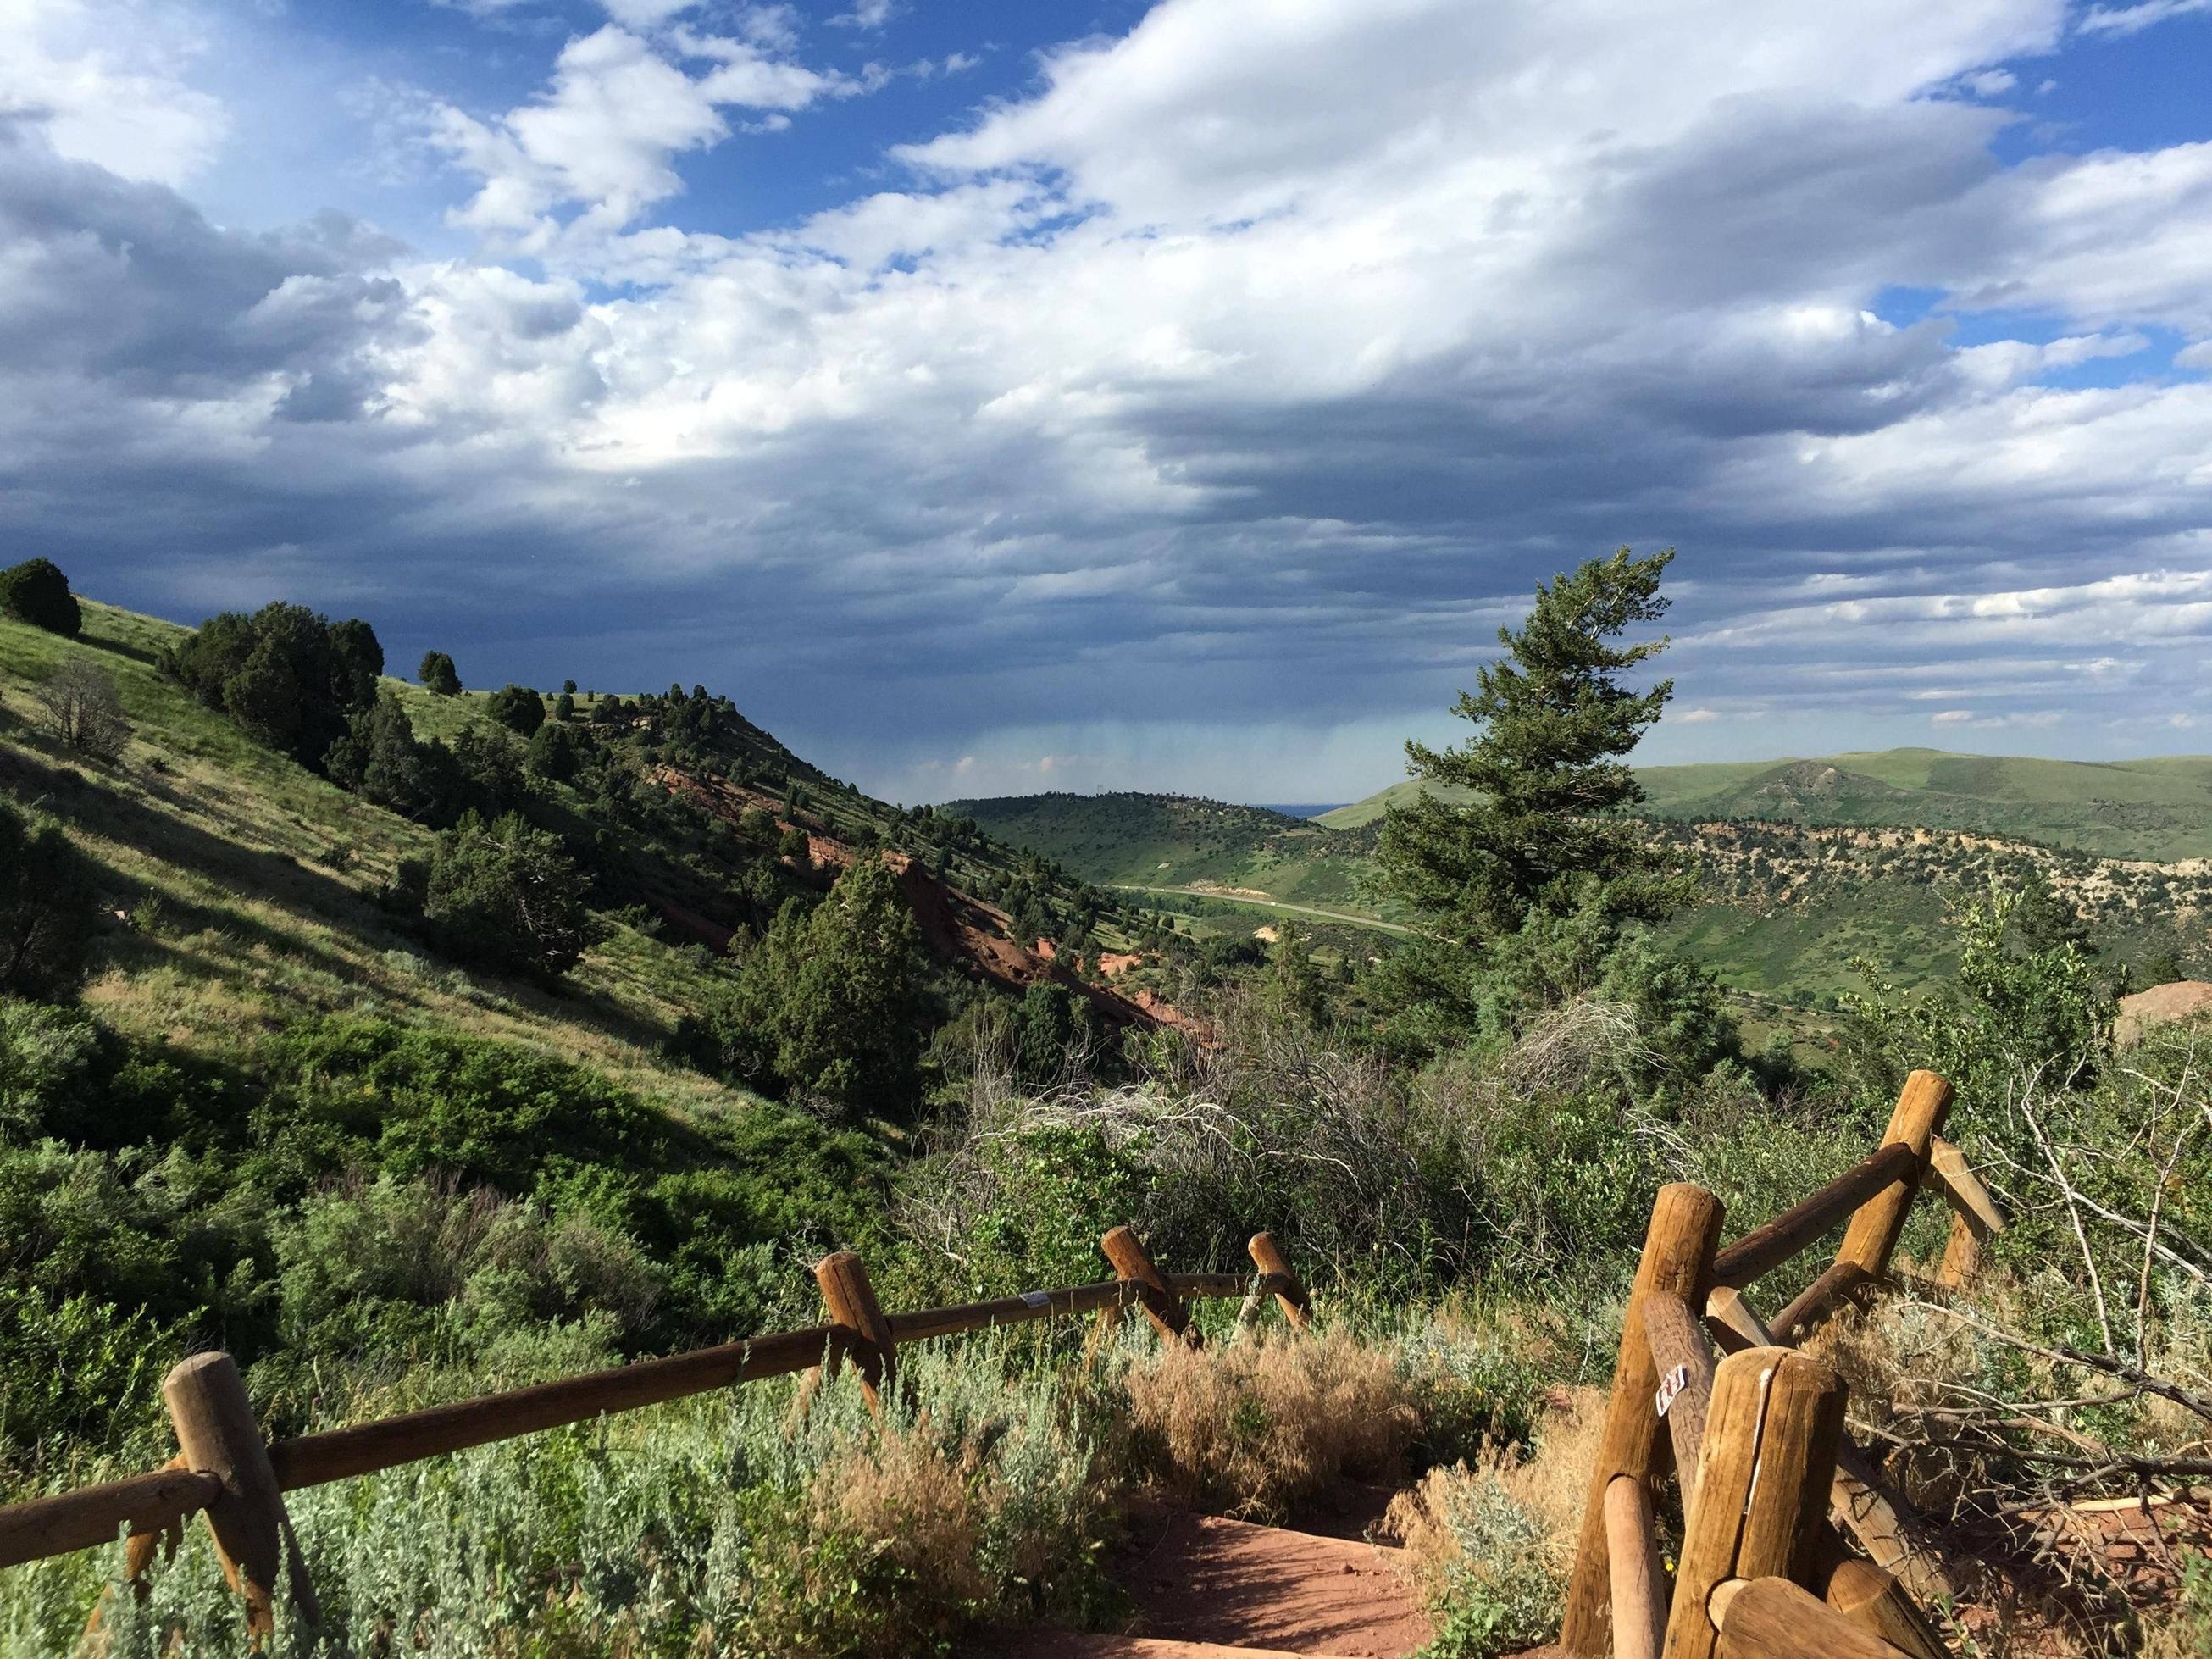
landscape, tree, wilderness, mountain, hill, valley, jungle, agriculture, savanna, ecosystem, rural area, natural environment, mountainous landforms